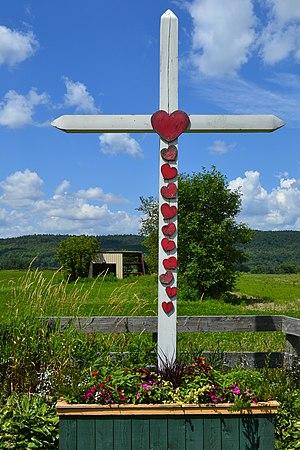
Face avant d'une croix de chemin à Fassett au Québec.
Cette liste recense les biens du patrimoine immobilier de l'Outaouais inscrits au répertoire du patrimoine culturel du Québec. Cette liste est divisée par municipalité régionale de comté géographique.
La croix de chemin de la Rue-Principale est une croix de chemin en bois située sur la rue Principale à Fassett au Québec. Elle a été érigé en 1913, suite à la survie de deux frères après que la foudre leur est tombé dessus. Elle a été remplacée en 1955 et par l'actuelle en 2009. Elle a été citée comme immeuble patrimonial par la municipalité de Fassett en 2014.
Fassett, auparavant Notre-Dame-de-Bonsecours, est une municipalité du Québec située dans la municipalité régionale de comté de Papineau, dans la région administrative de l'Outaouais. Le recensement de 2006 y dénombre 468 Fassettois.